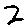
Label: 2